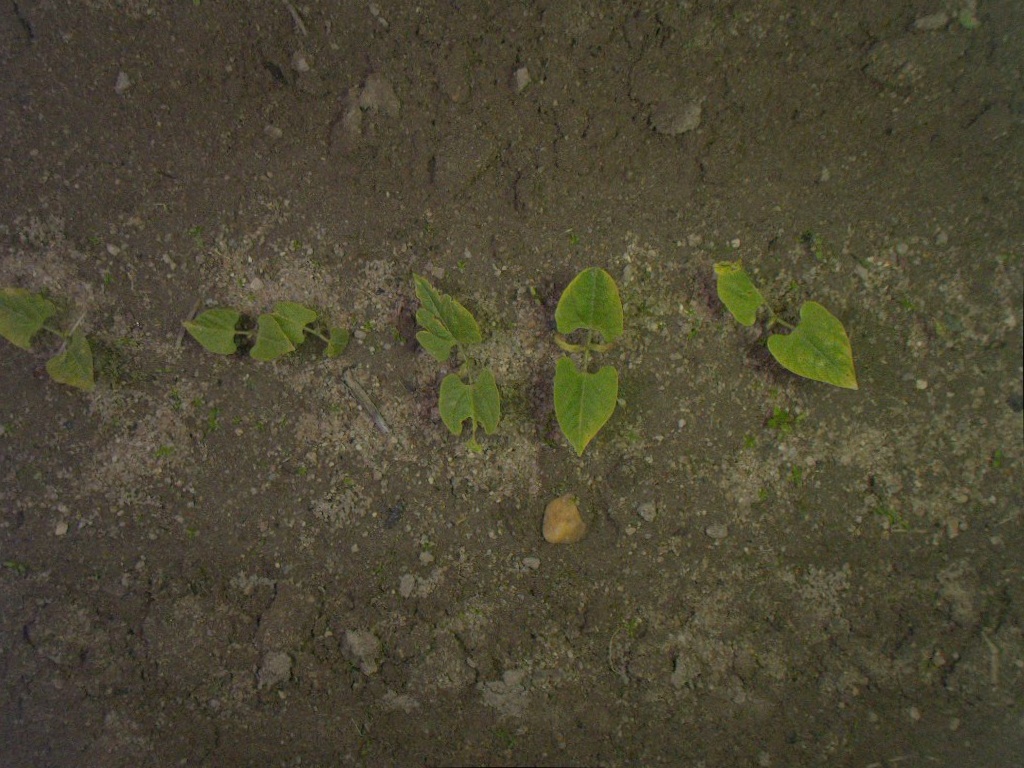
Crop: bean
Objects: stem_bean, stem_bean, stem_bean, stem_bean, stem_bean, stem_bean, bean, bean, bean, bean, bean, bean